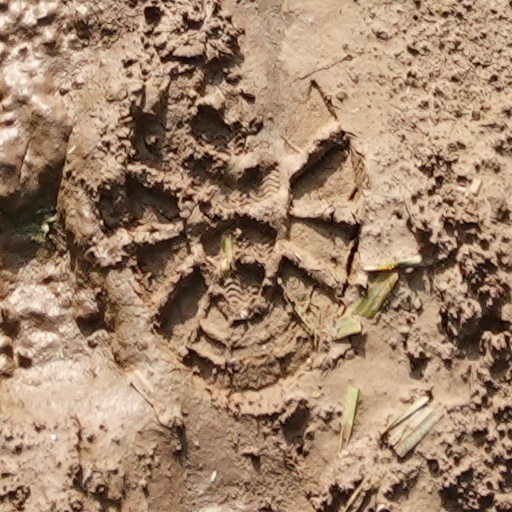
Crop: wheat